Dietz Otto Edzard

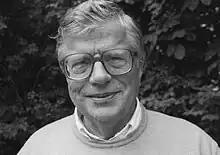
Portrait of Dietz Otto Edzard

He was elected a foreign member of the Royal Netherlands Academy of Arts and Sciences in 1976 and an International member of the American Philosophical Society in 1996.